Riesling

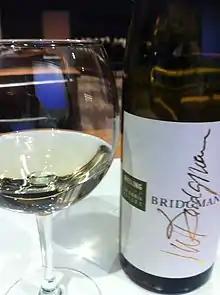
A Riesling from the Columbia Valley AVA of Washington State

In the late nineteenth century, German immigrants brought with them Riesling vines, borrowing the name of Schloss Johannisberg to mark the plants' origin. "Johannisberg Riesling" became a semi-generic name for Riesling until an agreement between the U.S. and EU prohibited its use in 2006. New York, particularly in the Finger Lakes region, was one of the earliest U.S. producers of Riesling. Plantings started to appear in California by 1857 and followed in Washington State in 1871.